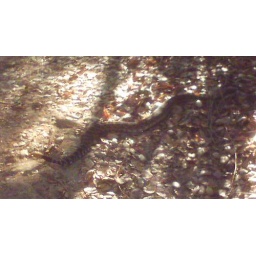
Once again - I met this rattle snake while running in blue sky preserve